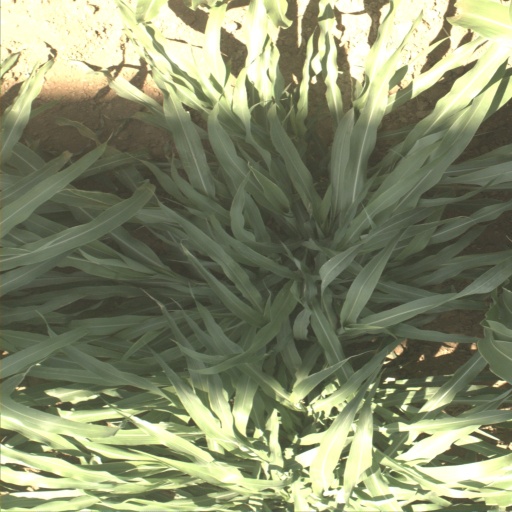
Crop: sorghum